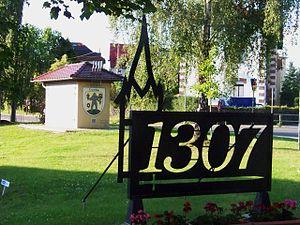
La bataille de Lucka est un épisode du conflit opposant l'empereur Albert de Habsbourg au margrave de Misnie Frédéric Iᵉʳ le Mordu et au margrave Thierry IV de Lusace. Elle a eu lieu le 31 mai 1307 près du village de Lucka, dans l'est de la Thuringe.